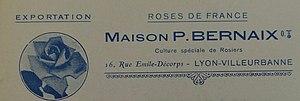
En-tête de la maison P. Bernaix vers 1920.
Alexandre Bernaix, né le 23 mars 1831 à Ruy dans l'Isère et mort le 3 octobre 1905 à Ruy, est un rosiériste français qui a marqué l'histoire de la rose dans la région lyonnaise dans la seconde moitié du XIXᵉ siècle.